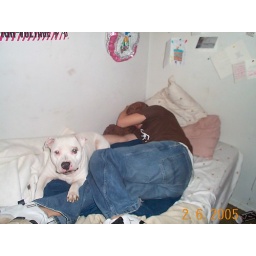
He was drunk super bowl night and passed out with my teddy and my dog in my bed